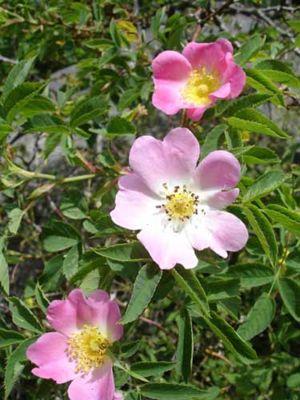
Rosa dumalis est une espèce de rosier, classée dans la section des Caninæ, originaire d'Europe et du sud-ouest de l'Asie. Tous les auteurs ne considèrent pas ce taxon comme une espèce distincte. Flora Europaea le traite comme un simple synonyme de Rosa canina.